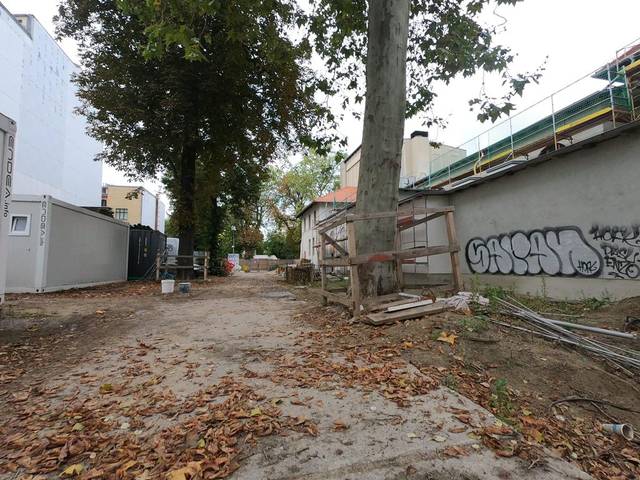
Region: Germany
Coordinates: 52.539, 13.411